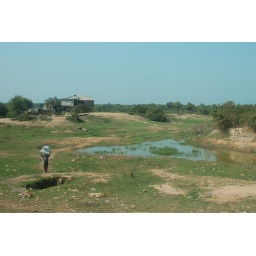
The very fine silty sand is sought after for building in Vietnam and Thailand.